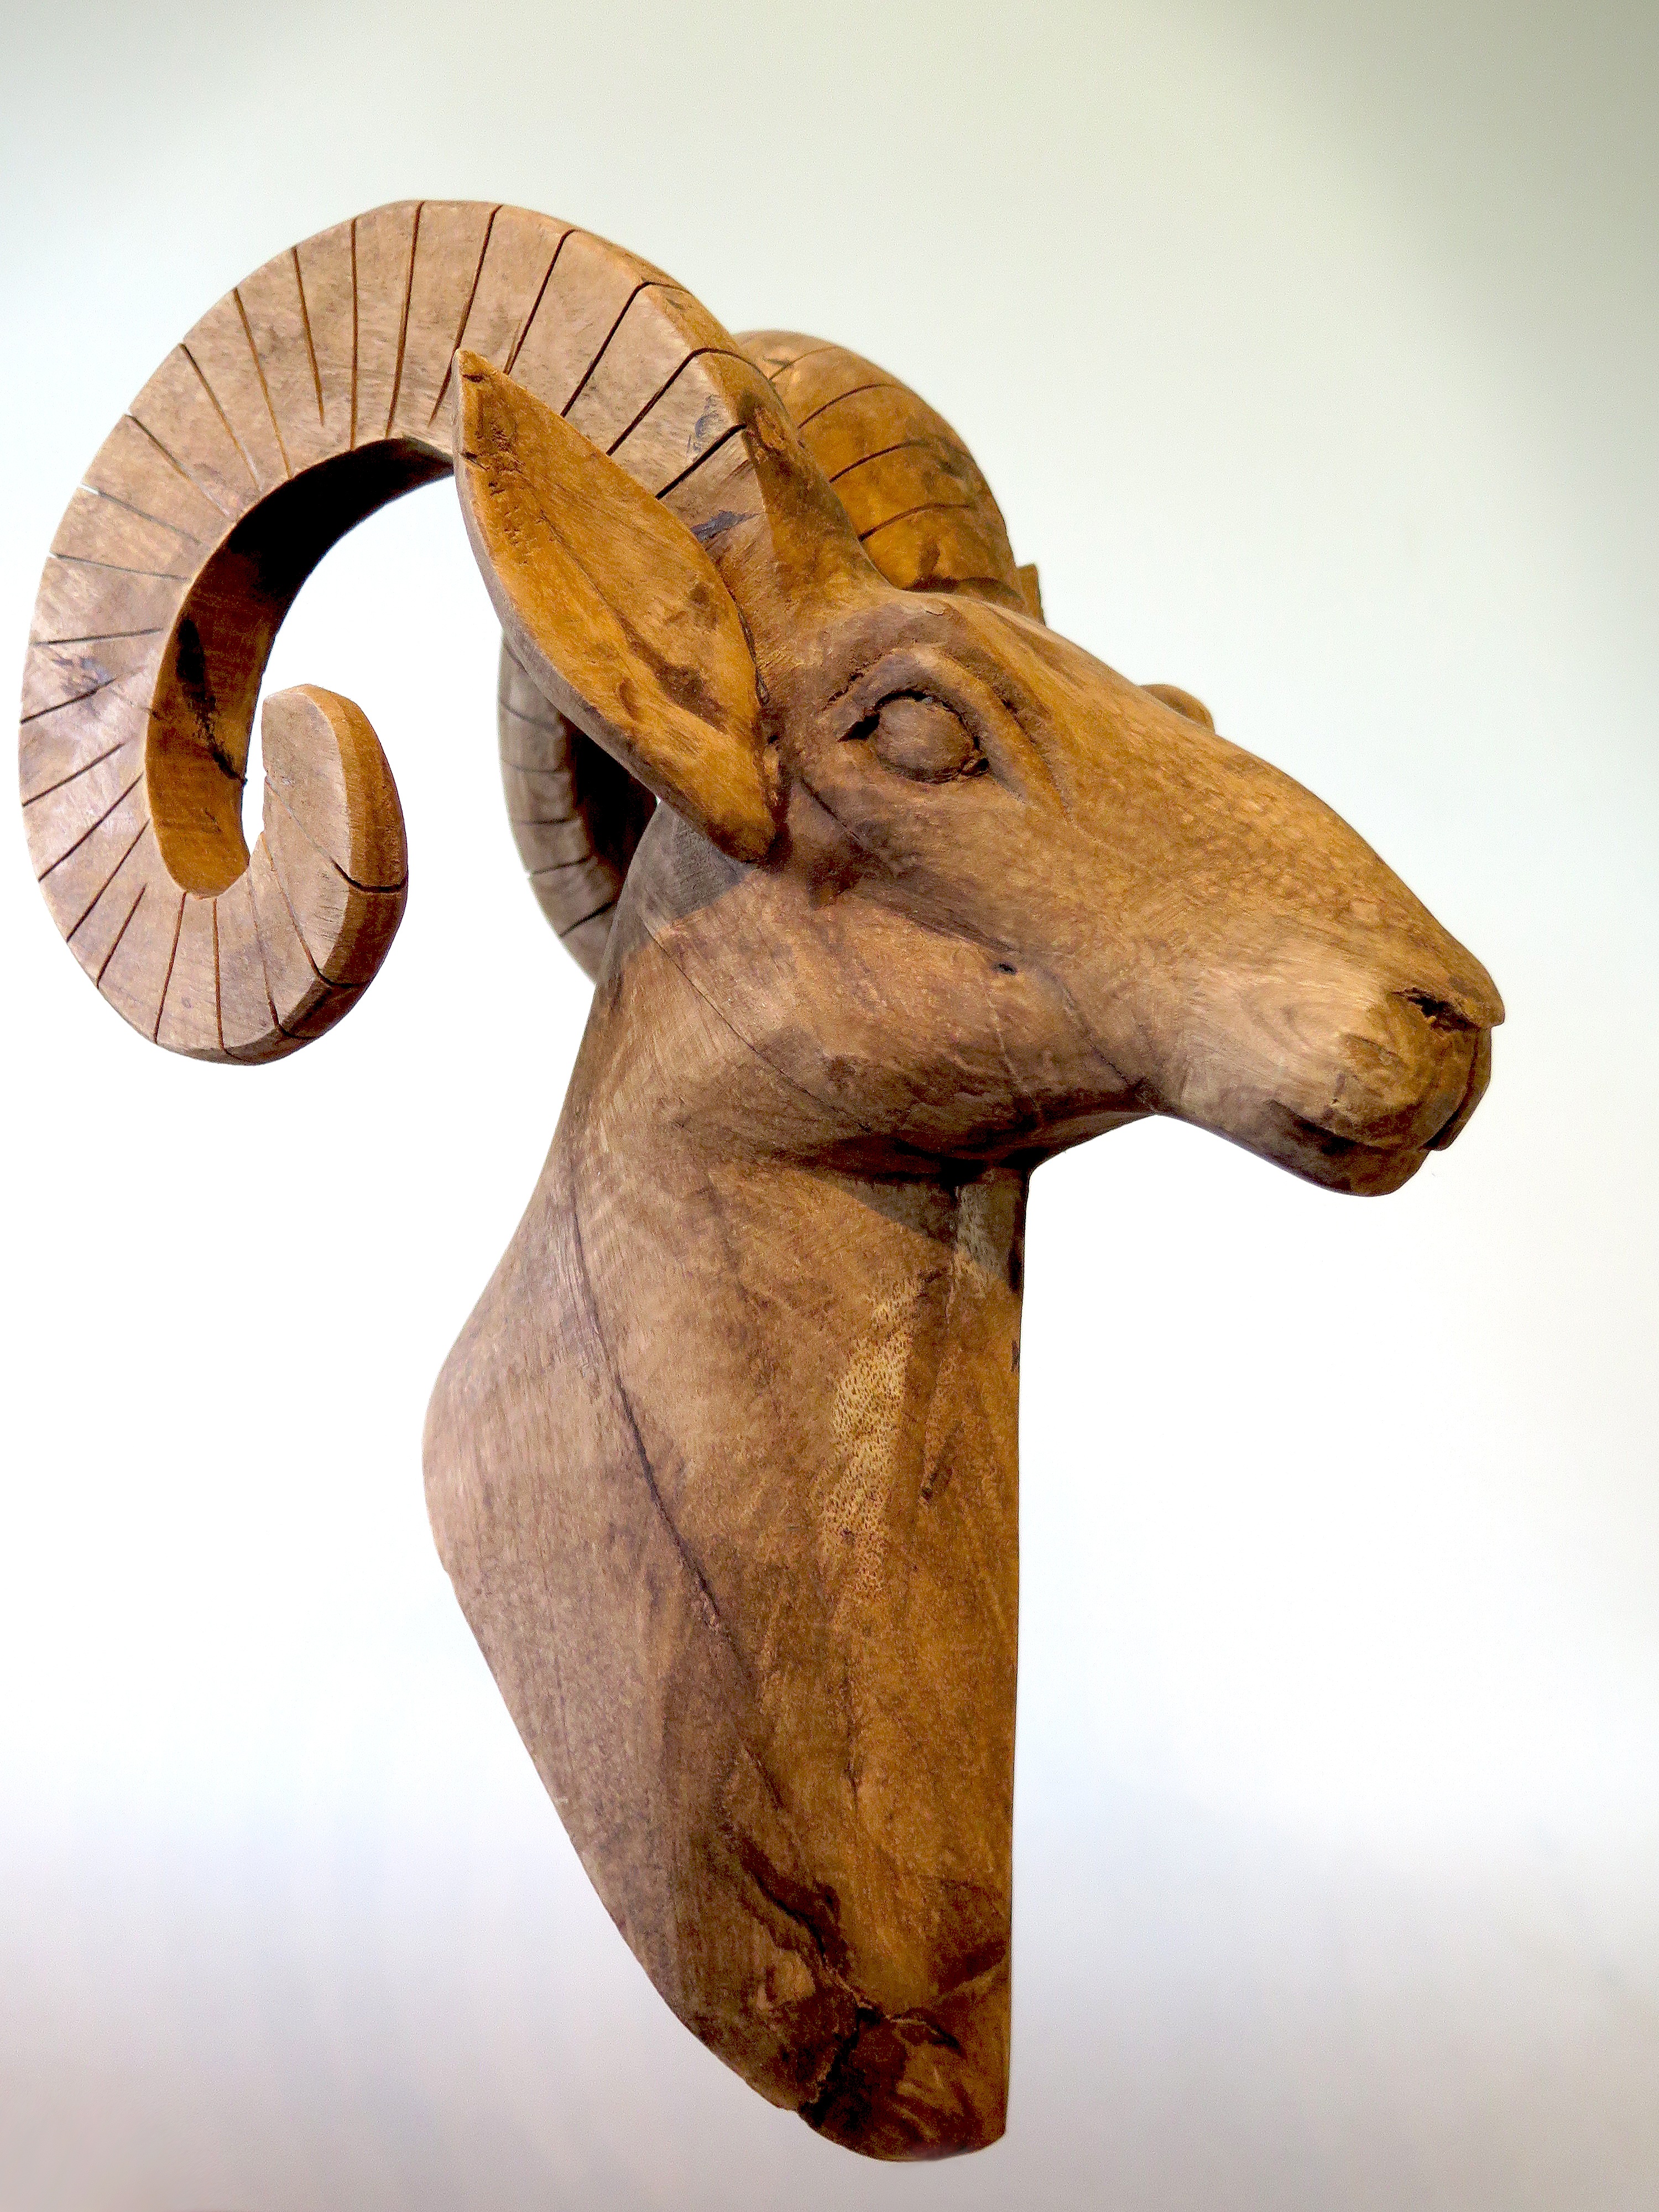
nature, wood, horn, mammal, close up, sculpture, art, head, carving, artists, capricorn